Diamantinasaurus

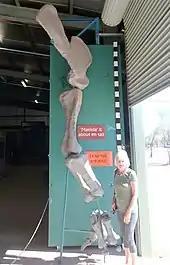
Reconstructed forelimb

Gorscak & O'Connor (2019) in their description of "Mnyamawamtuka" recovered "Diamantinasaurus" as a saltasaurid using a parsimony phylogenetic analysis, while a variable-rates Bayesian phylogenetic analysis recovered it as falling just outside Saltasauridae.